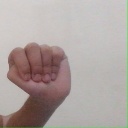
अक्षर: ठ